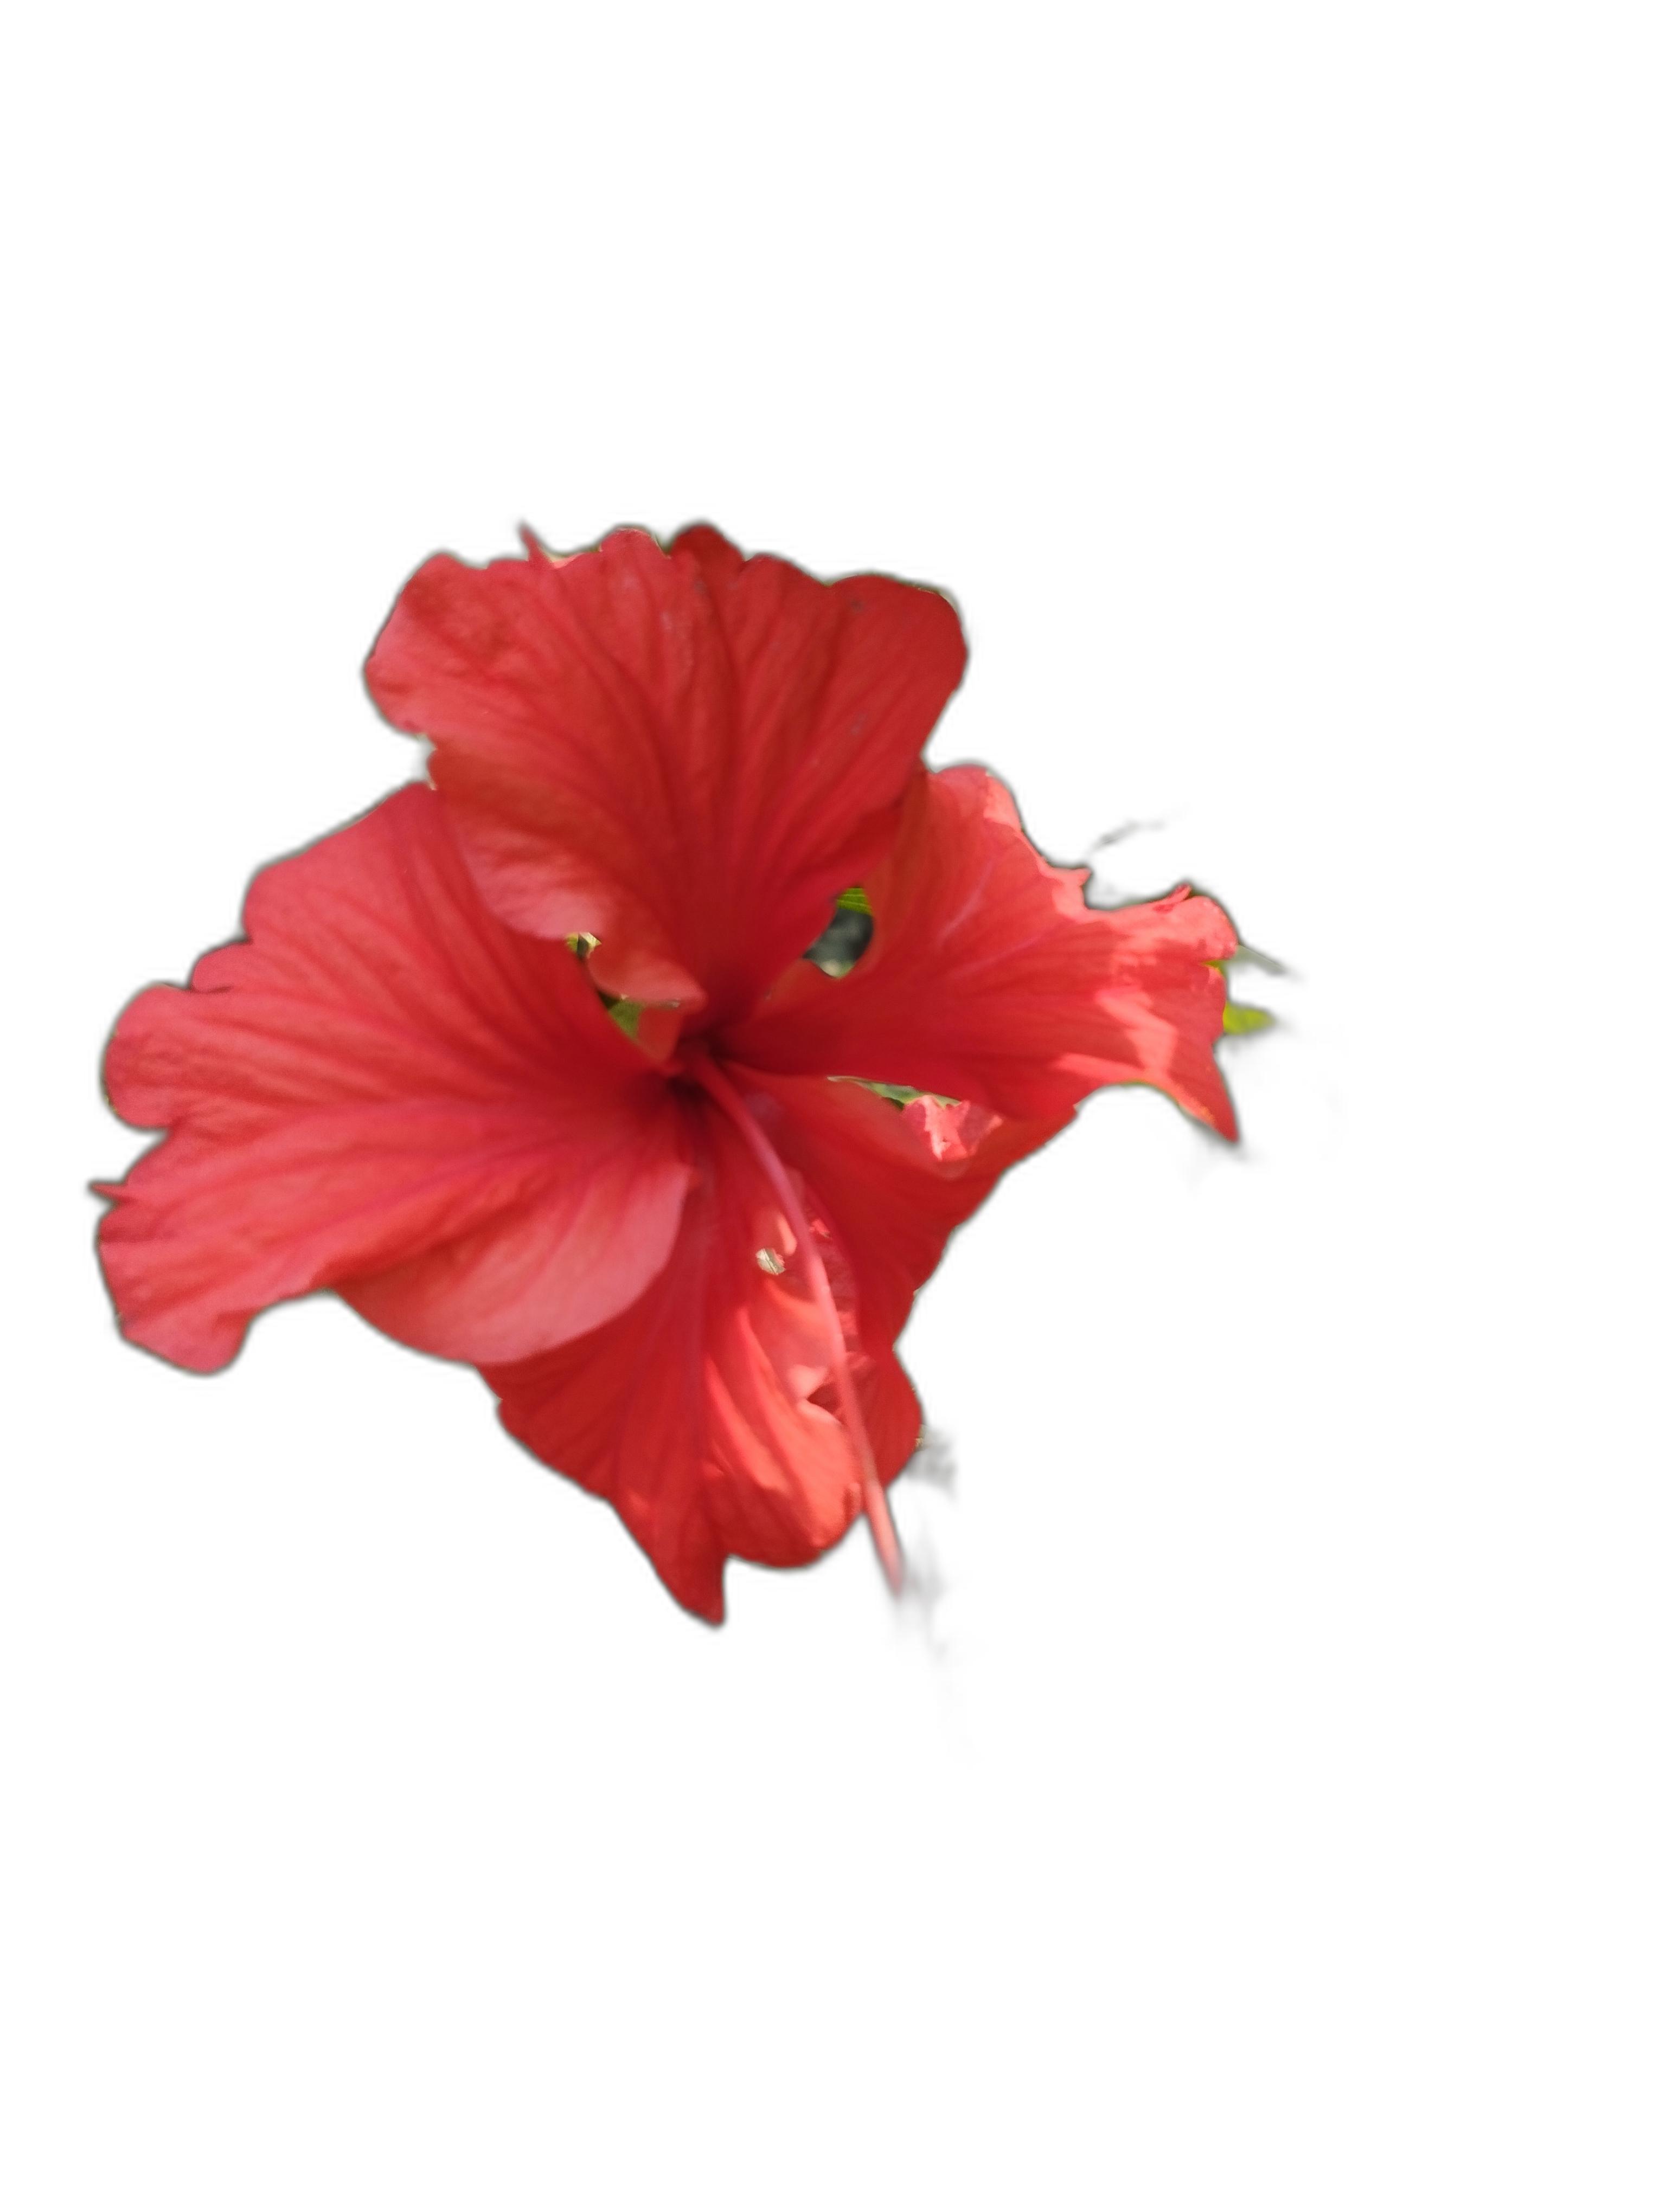
Label: Hibiscus